Paraguay national football team

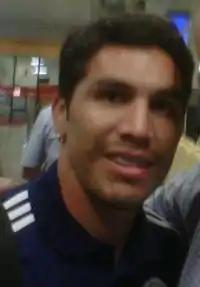
Coach Gerardo Martino regarded Salvador Cabañas as the Albirroja's best player, Martino also considered Cabañas as Paraguay's Lionel Messi.

Paraguay commenced their 2010 World Cup qualifying campaign with a 0–0 away draw against Peru. Paraguay followed this draw with four consecutive wins — against Urugauay (1–0), Ecuador (5–1), Chile (3–0), and Brazil (2–0). These victories placed Paraguay in first position of the CONMEBOL table in four matches, and Paraguay remained in first position of the CONMEBOL table for nine consecutive rounds (from round 4 to round 12). Paraguay lost for the first time in qualifying in a 4–2 away defeat against Bolivia.